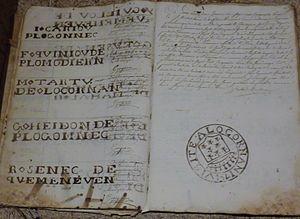
Cahier de marques des tisserands de Locronan (1748-1786) (Archives départementales du Finistère)
Locronan [lɔkʁɔnɑ̃] est une commune française, située dans le département du Finistère en région Bretagne.